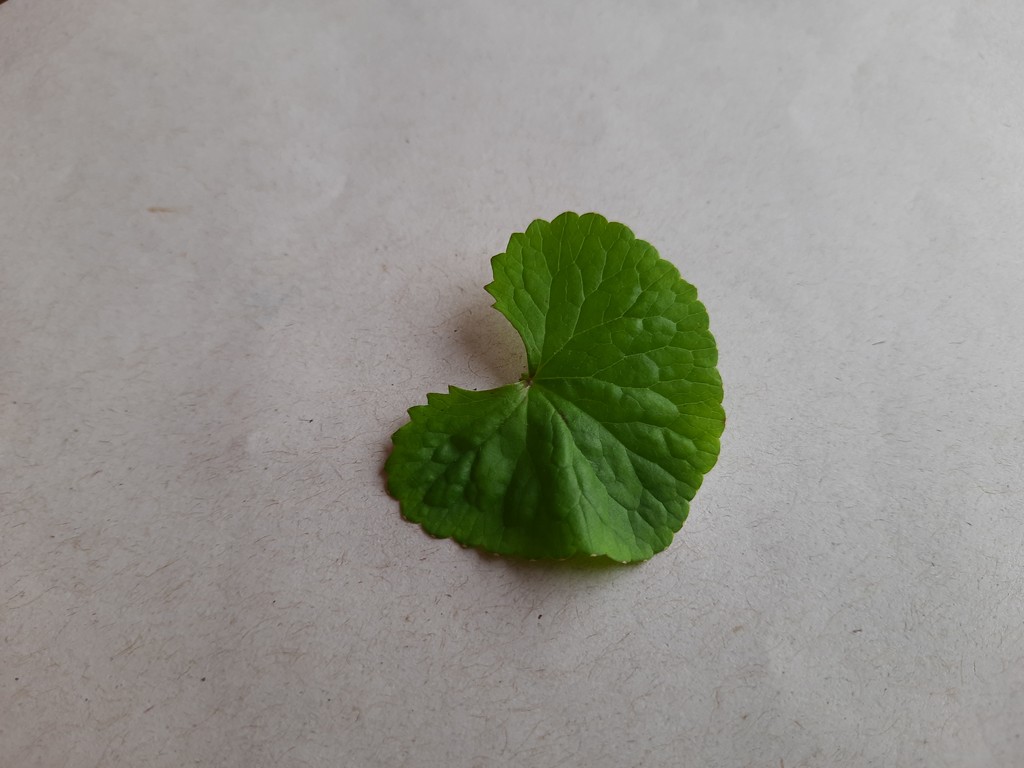
Label: Healthy